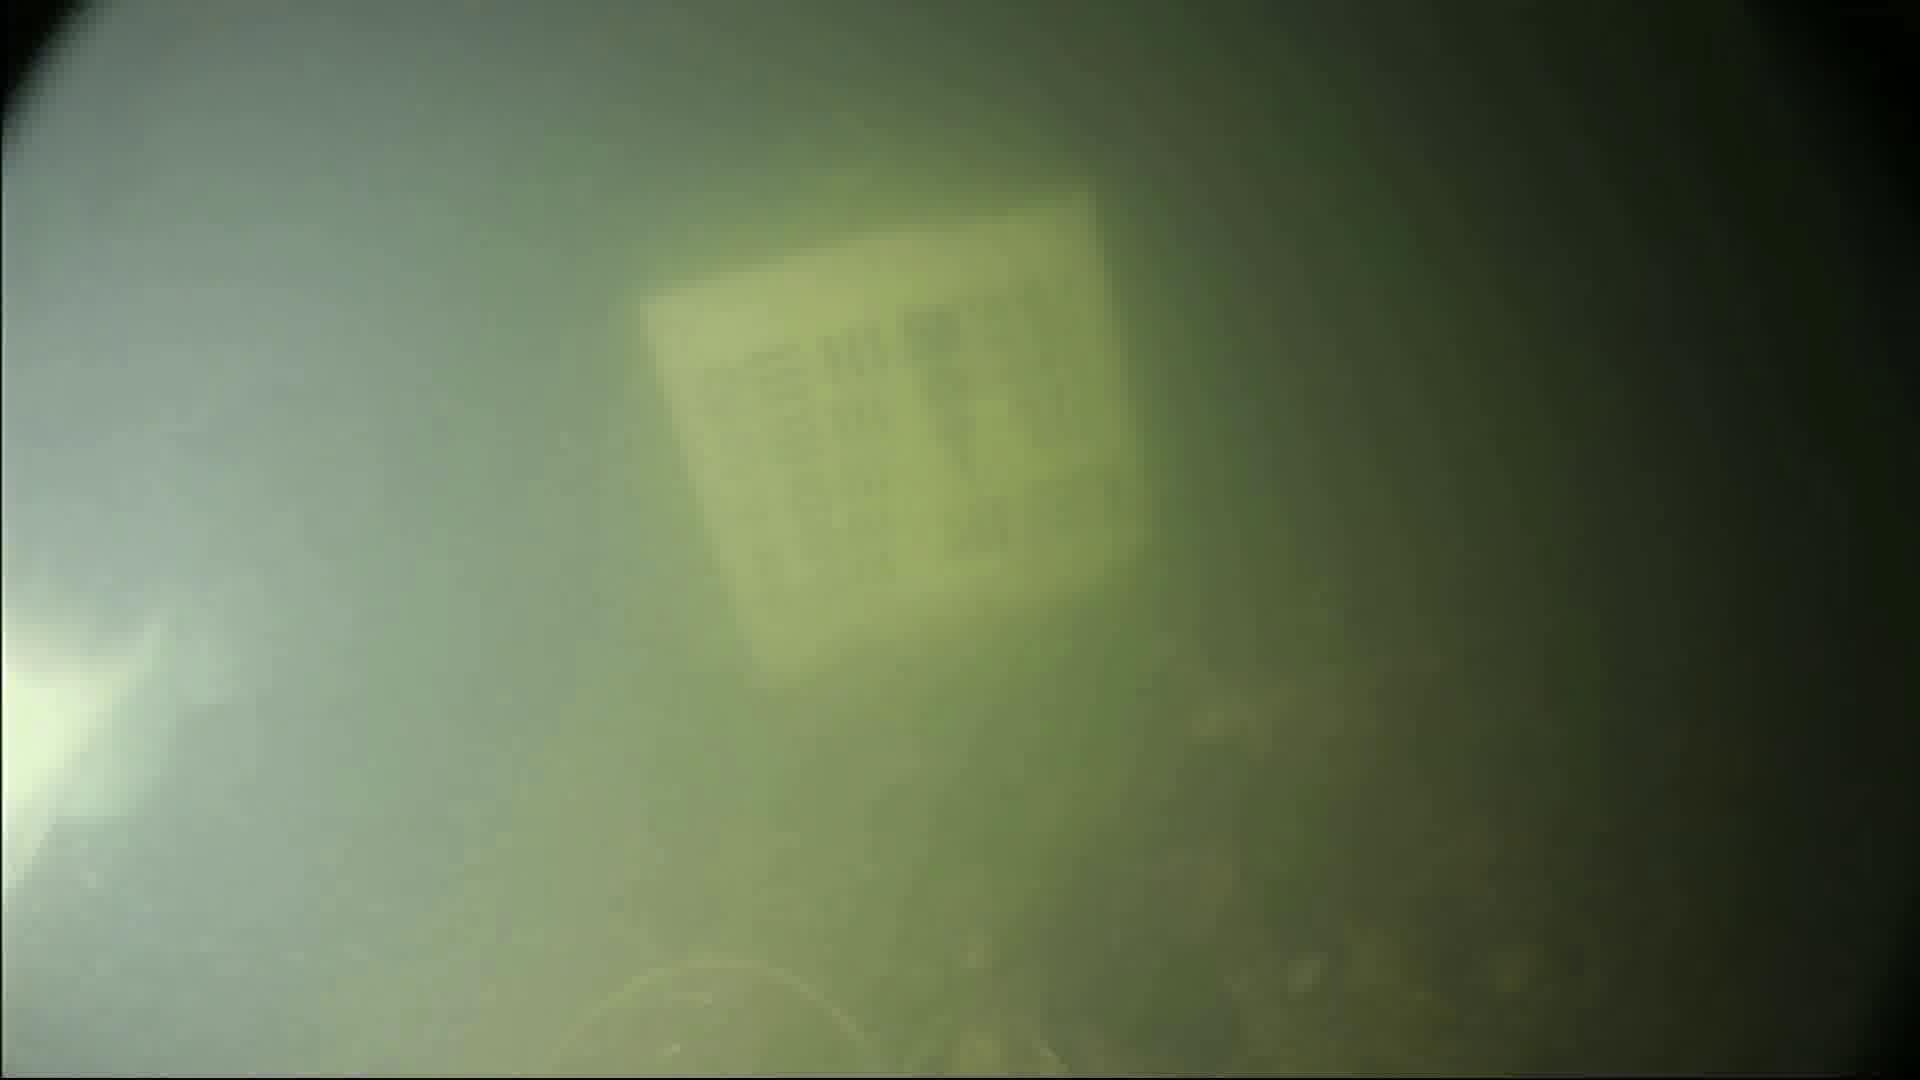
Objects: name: fish